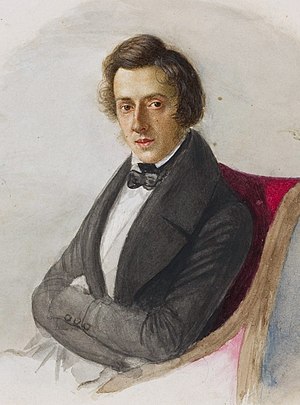
Nicolas Chopin / Biografi
Frédéric Chopin som 25-årig, af Maria Wodzińska (1835)
Nicolas Chopin var fransklærer i preussisk- og russiskstyret Polen og far til komponisten Frédéric Chopin.